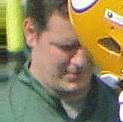
Age: 24